USRC Wayanda

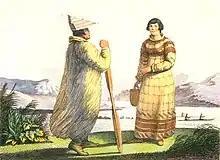
Aleuts in traditional dress. "Wayanda"s Captain, J. W. White, took action to protect the Aleuts from exploitation by the fur companies in 1868

Shortly after the end of the American Civil War, "Wayanda", now under the command of Captain James H. Merryman, was placed at the disposal of Chief Justice Salmon P. Chase for a fact-finding mission to the defeated Southern States. Chase and his party, including his daughter Nettie and the young journalist Whitelaw Reid, joined "Wayanda" at Norfolk, Virginia, in early May for the commencement of the mission. In a later memoir of the trip, Reid described "Wayanda" as "a trim, beautifully modelled, ocean-going propeller, carrying six guns, and manned by a capital crew."